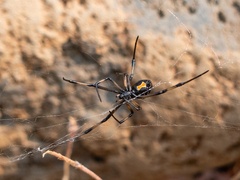
Species: Lactrodectus_hesperus